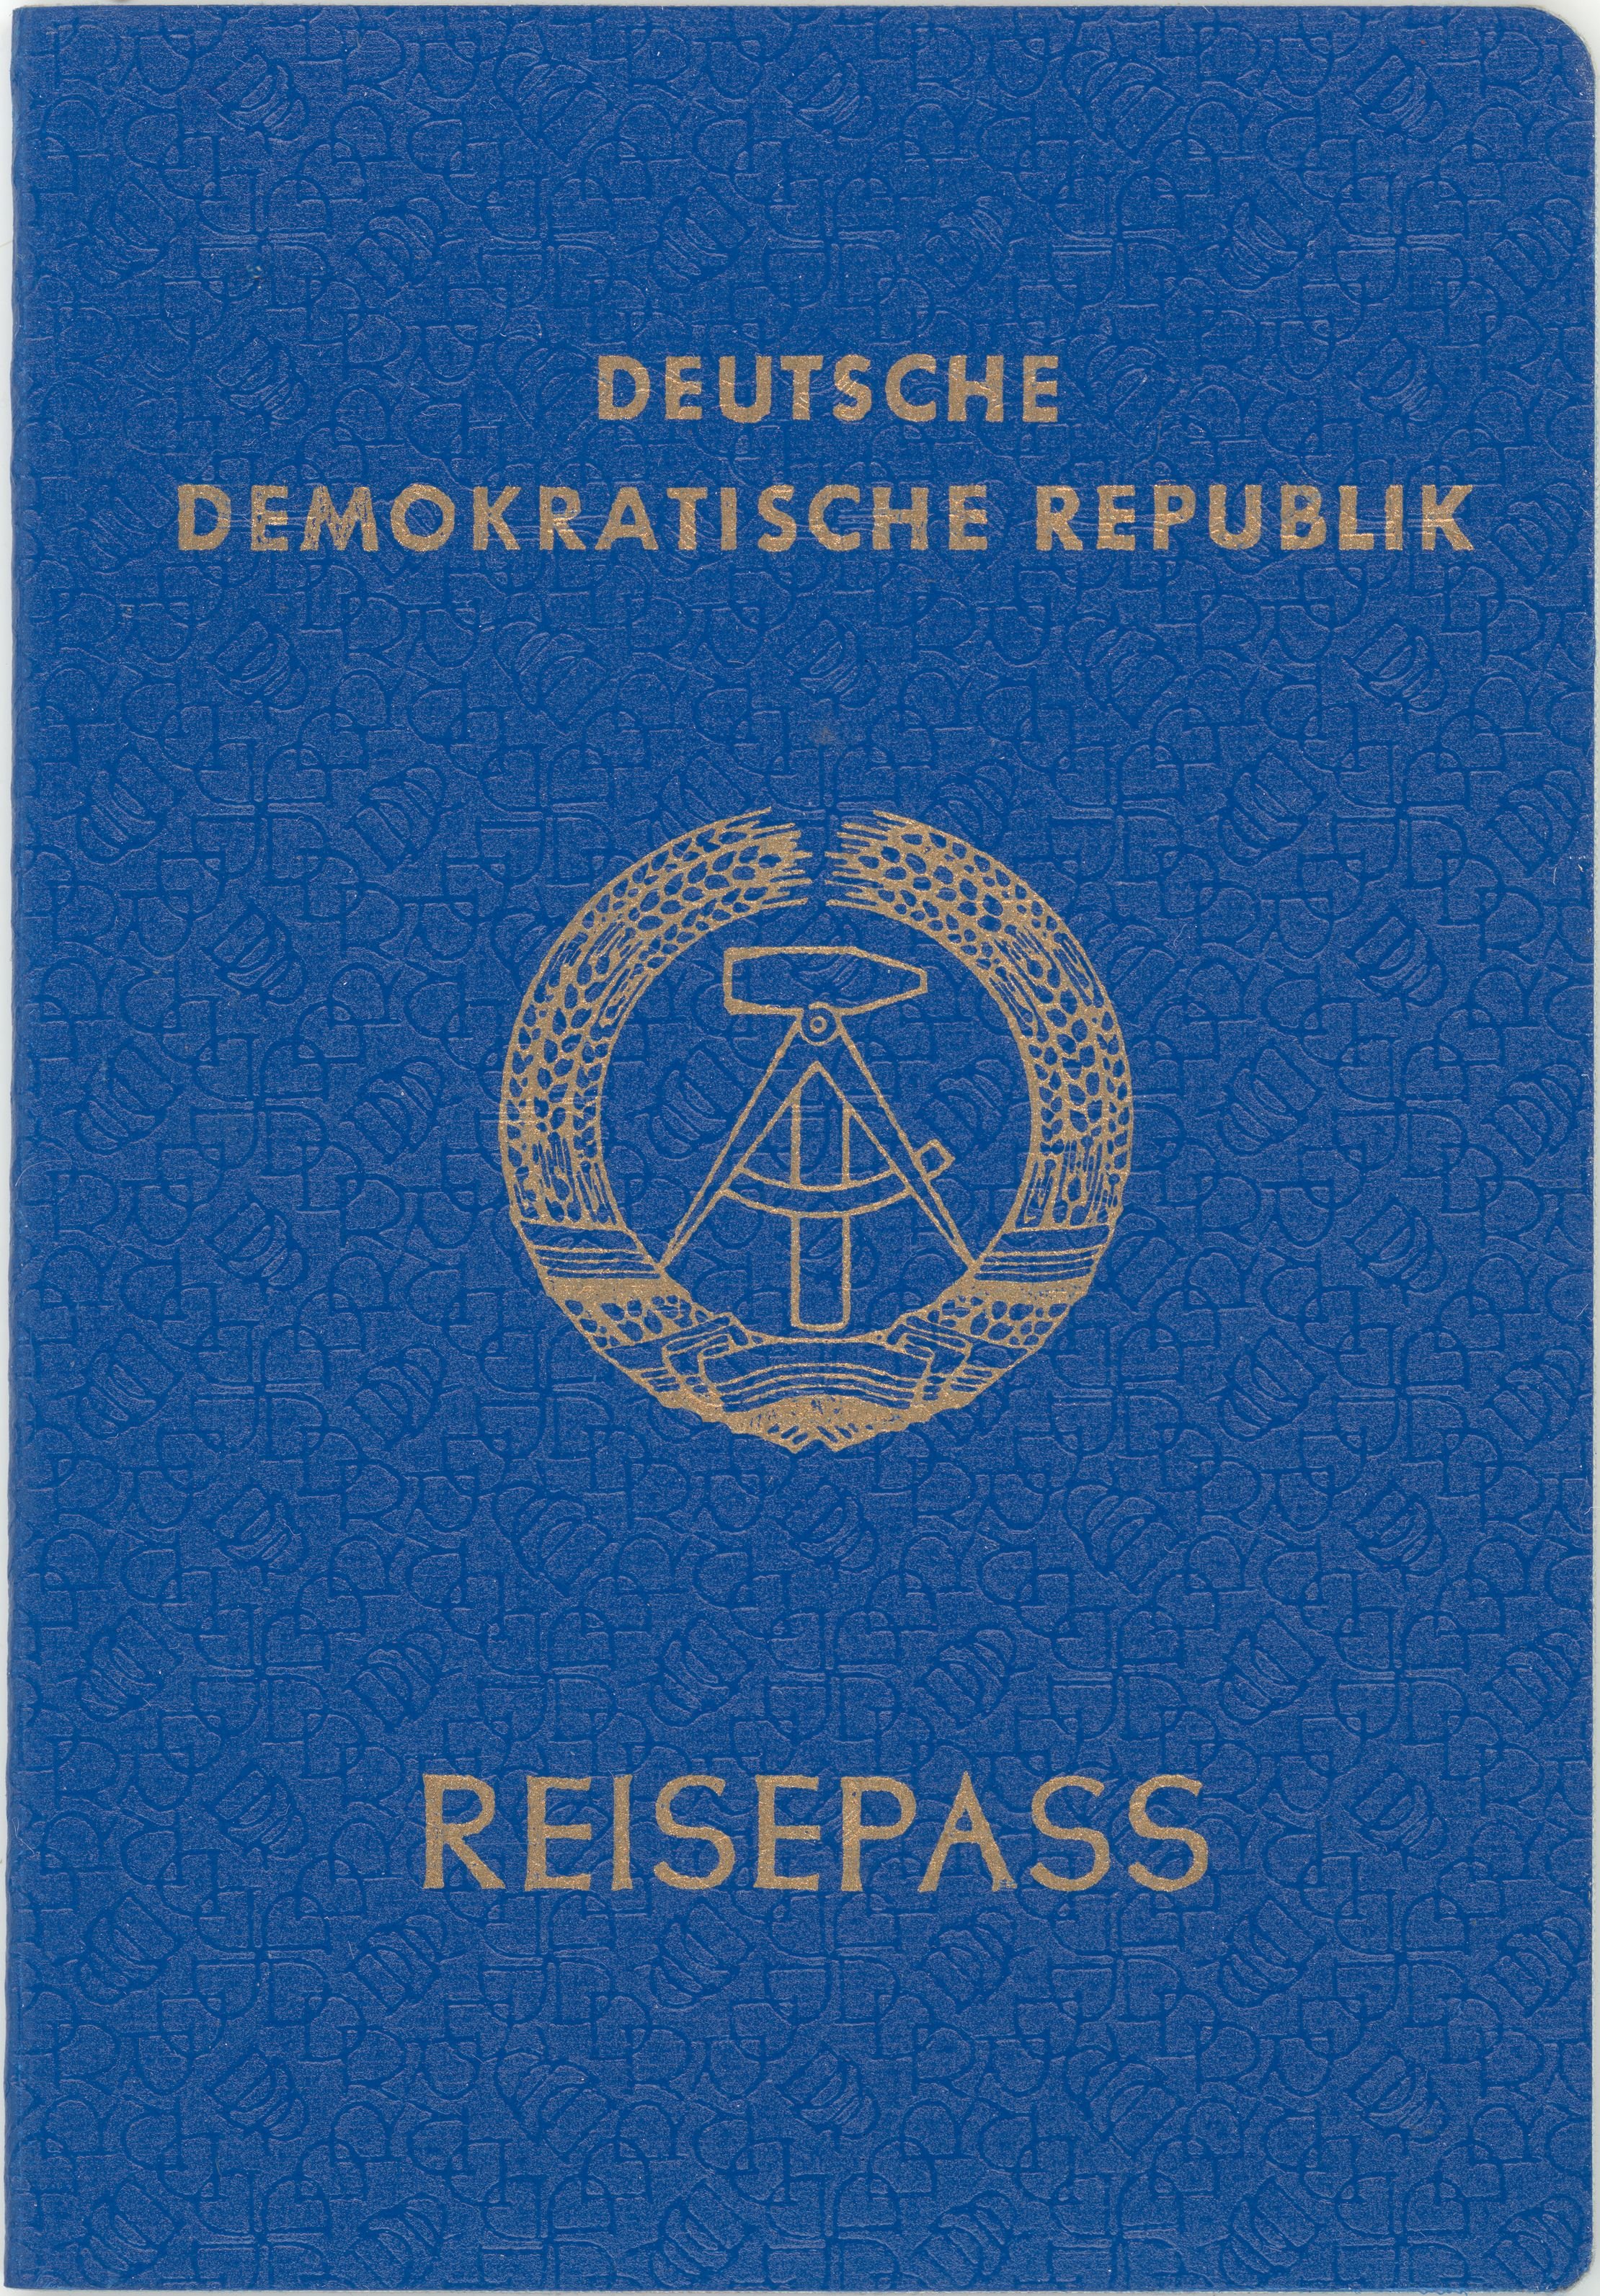
brand, text, document, passport, ddr, yesterday, identity document, lack of article once